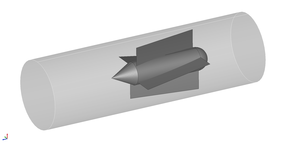
Schéma d'un swirler à 4 pâles à l'intérieur d'une conduite circulaire.
Un swirler est un type de mélangeur statique qui génère un écoulement tournant. Il peut être installé dans des écoulements mono ou multi-phases pour des gaz, des liquides ou des particules solides.